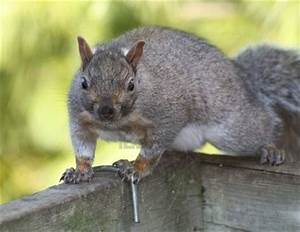
Label: scoiattolo